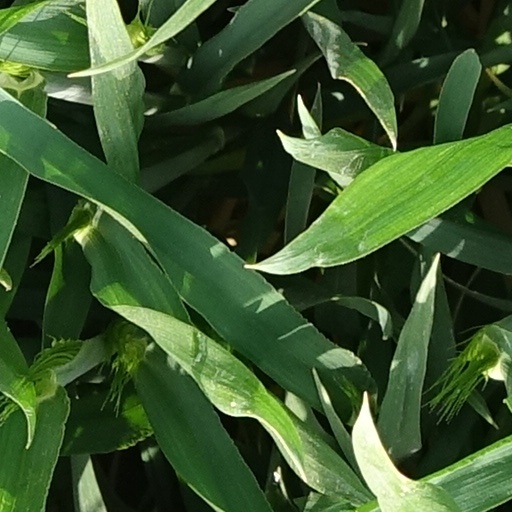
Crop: wheat